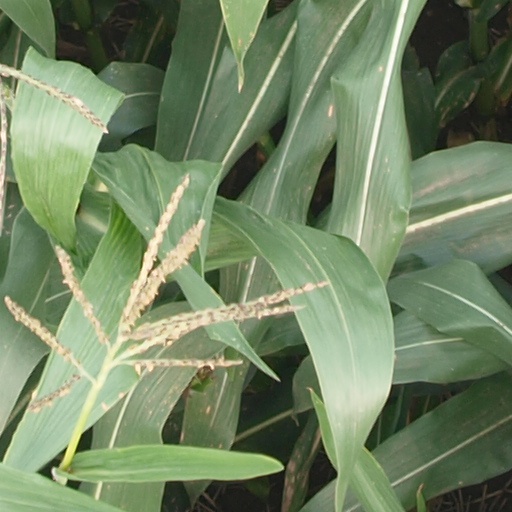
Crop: maize; corn